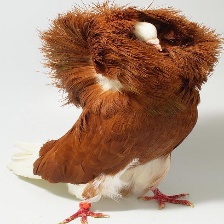
Species: JACOBIN PIGEON
Scientific name: COLUMBA LIVIA